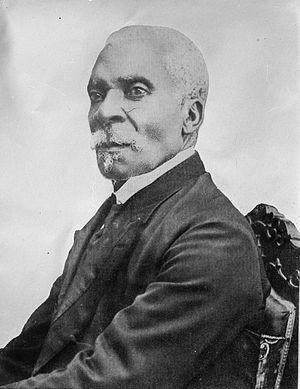
François C. Antoine Simon est un général haïtien devenu président de la République de 1908 à 1911. Il mit fin au pouvoir du dictateur Nord Alexis alors qu'il était entré en conflit avec ce dernier. Simon succède à Alexis et va changer la constitution. Il va donner plus de pouvoir aux chambres et favoriser le parlementarisme.
Cet article liste les chefs d’État haïtiens —